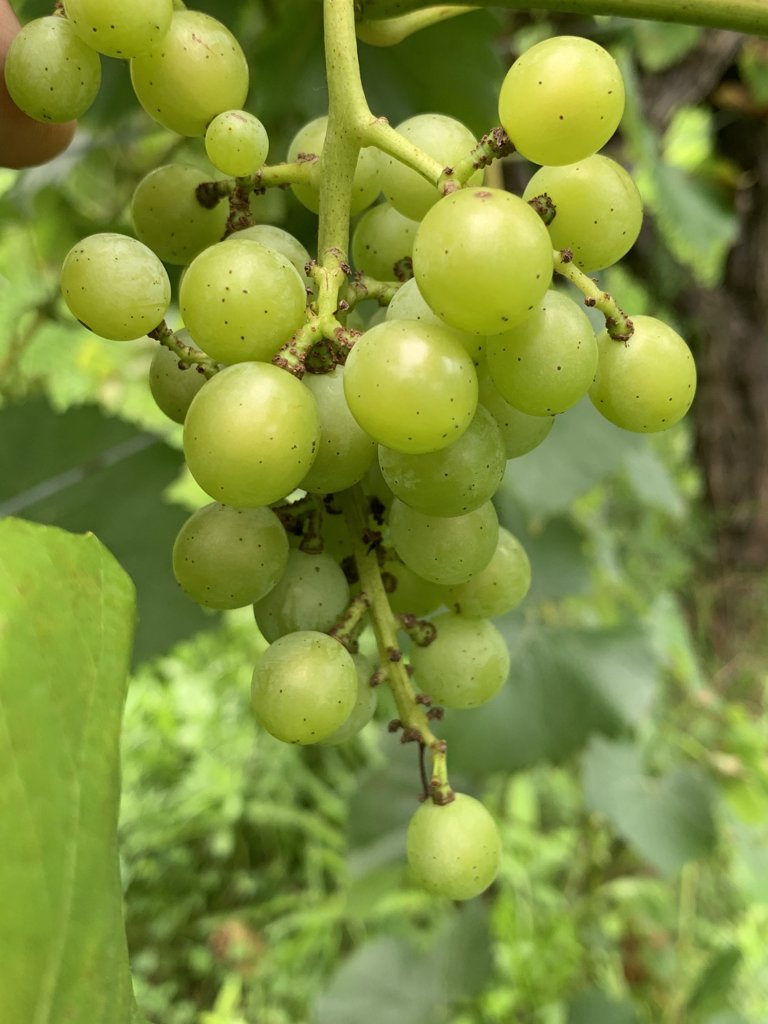
Berries visible: 33
Grape clusters: 2